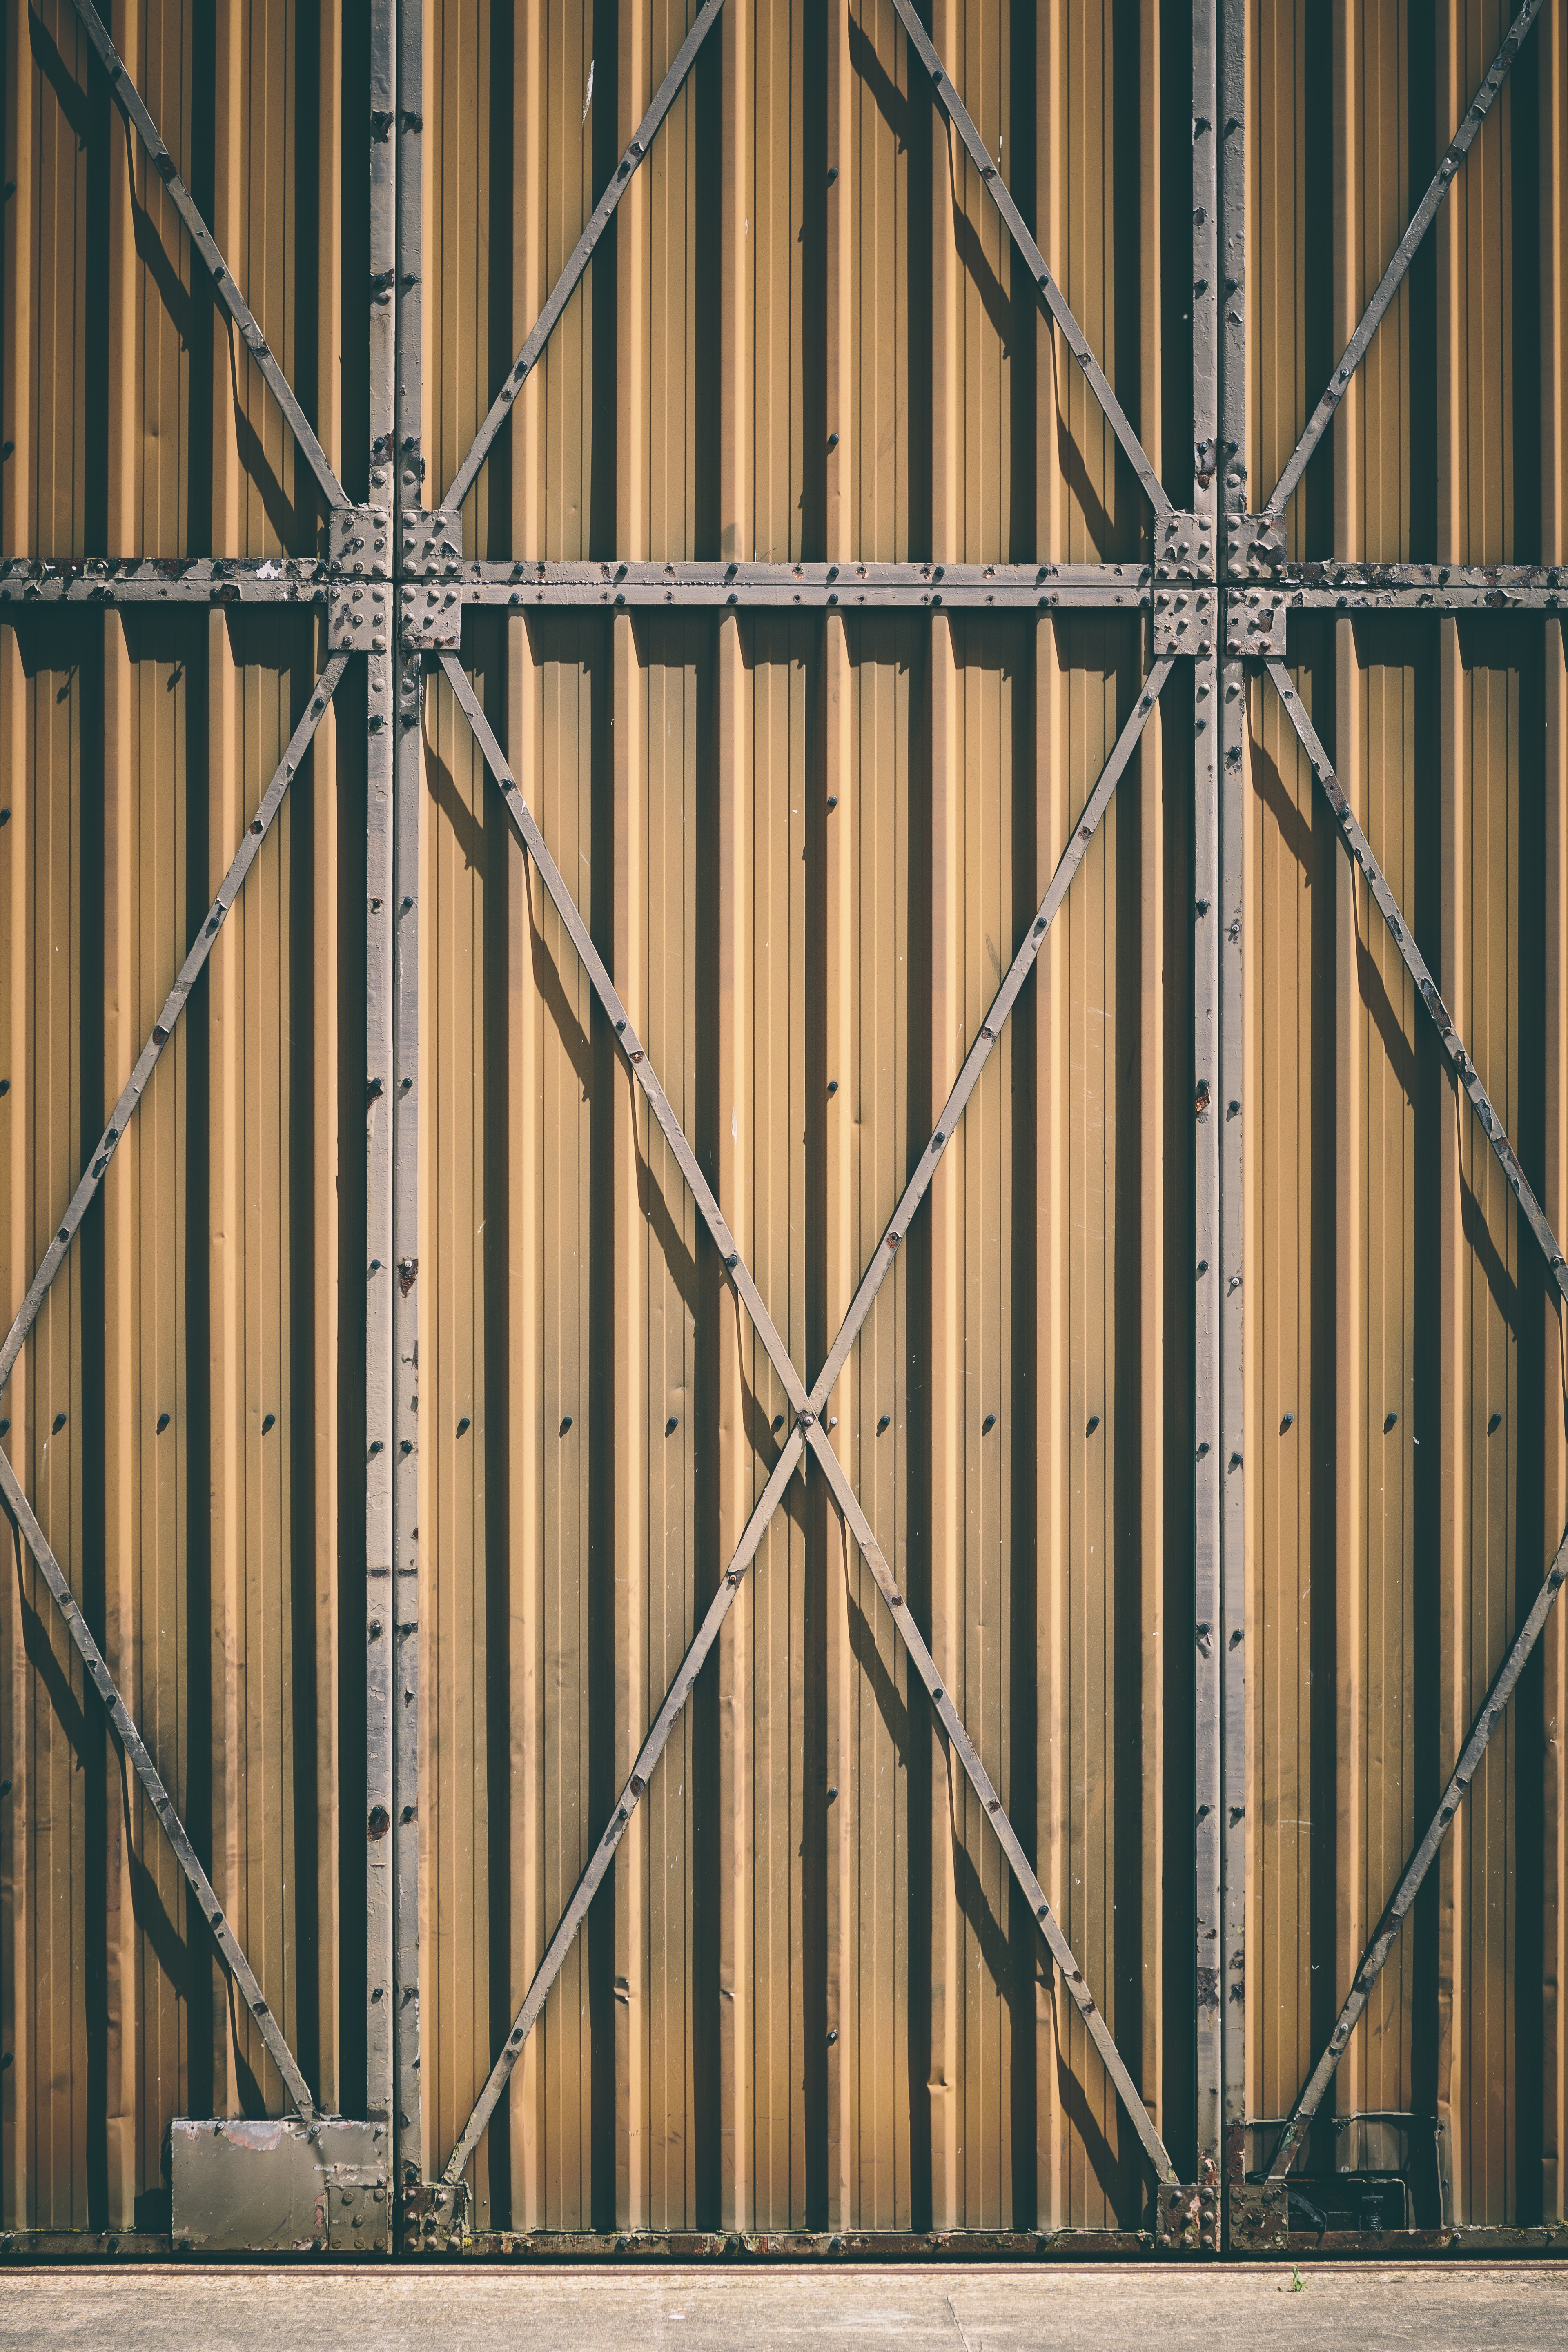
architecture, building, steel, line, metal, facade, industrial, gate, door, hangar door, symmetry